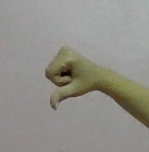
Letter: waw